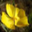
Label: poppy